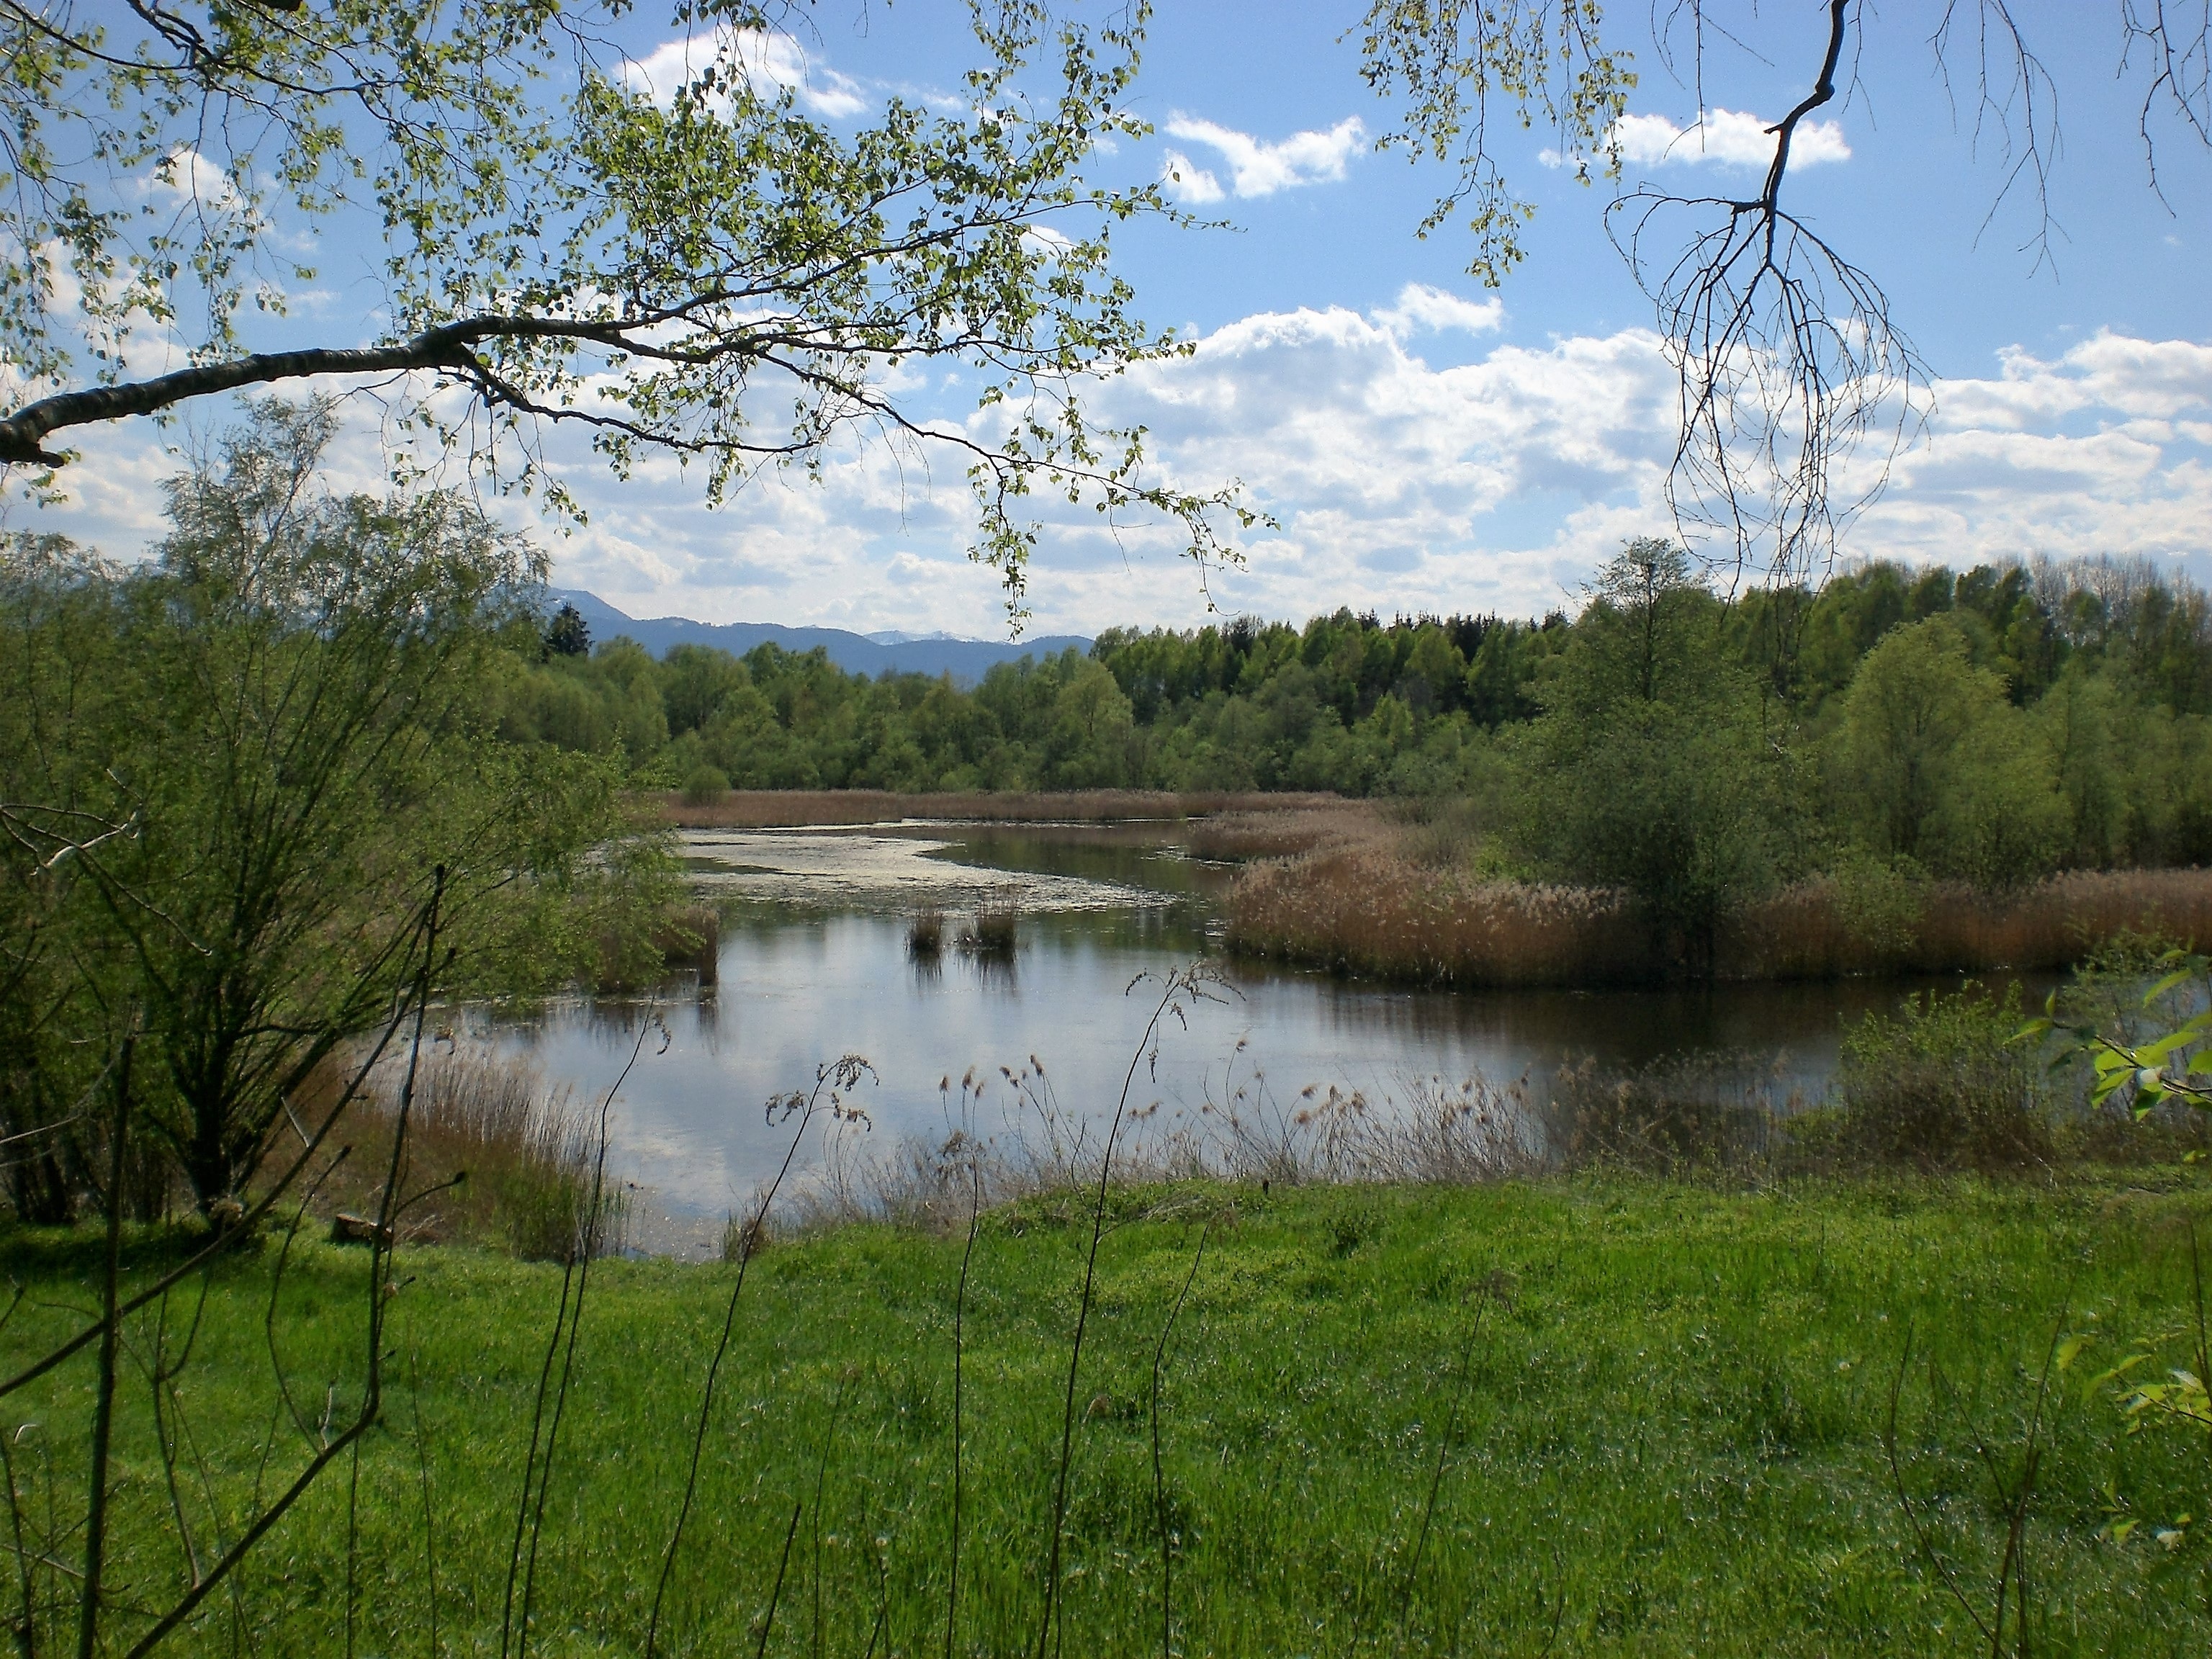
landscape, tree, water, nature, marsh, swamp, wilderness, meadow, flower, lake, river, pond, stream, reflection, rest, reservoir, body of water, reserve, wetland, bog, floodplain, woodland, habitat, loch, silent, idyll, ecosystem, nature reserve, tonweiher, natural environment